Sentinels of Bronze

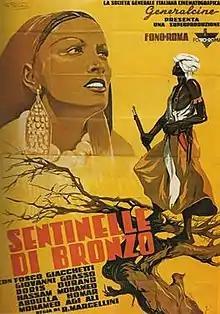

Sentinels of Bronze (Italian: Sentinelle di bronzo) is a 1937 Italian war film directed by Romolo Marcellini and starring Fosco Giachetti, Giovanni Grasso and Doris Duranti.